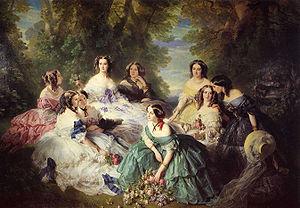
Portrait collectif avec l'impératrice Eugénie de Montijo, la baronne de Pierres, la princesse d'Essling, la vicomtesse de Lezay-Marnésia, la marquise de Montebello, la duchesse de Bassano, la baronne de Malaret, la marquise de Las Marismas et la marquise de Latour-Maubourg
Louise Poitelon du Tarde, vicomtesse de Lezay-Marnésia, était une aristocrate, dame du palais de l'impératrice Eugénie de Montijo.
Nathalie de Ségur, baronne de Malaret, était une aristocrate, dame du palais de l'impératrice Eugénie de Montijo. Elle est la mère de Camille et Madeleine dont la Comtesse de Ségur s’inspira pour écrire Les petites filles modèles.
Fontenoy-le-Château fut à partir de un haut lieu de la broderie dite broderie blanche. Cette broderie synonyme de luxe était exportée dans les cours royales du monde entier.
L'art académique, aussi nommé péjorativement « art pompier », est un courant artistique du milieu du XIXᵉ siècle. L'académisme est caractérisé par un goût pour les thèmes historiques et pour l'orientalisme. En sculpture, il se caractérise par une tendance à la monumentalité, représentée entre autres par les sculpteurs Auguste Bartholdi et Emmanuel Frémiet. Parmi les artistes représentatifs, figurent les peintres français, Alexandre Cabanel, Ernest Meissonier, William Bouguereau et Jean-Léon Gérôme.
Le palais de Compiègne est une ancienne résidence royale et impériale située à Compiègne dans l'Oise.
Adrienne de Villeneuve-Bargemont, était une aristocrate, dame du palais de l'impératrice Eugénie de Montijo.
Franz Xaver Winterhalter, né à Menzenschwand, le 20 avril 1805 et mort à Francfort-sur-le-Main, le 8 juillet 1873, est un peintre académique et lithographe allemand, ayant vécu principalement en France.
Jane Thorne, baronne de Pierres, était une aristocrate, dame du palais de l'impératrice Eugénie de Montijo.